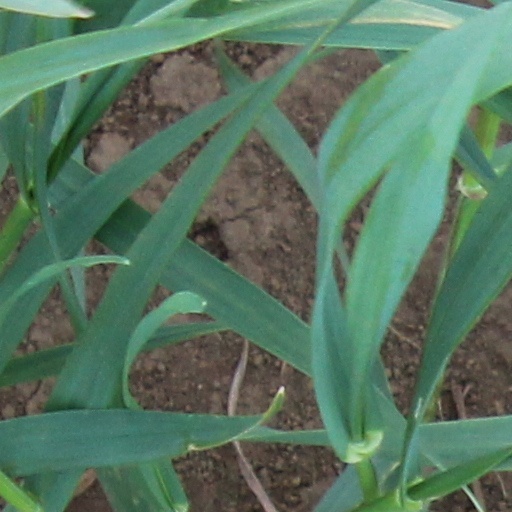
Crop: wheat